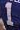
Number: 1